Léo Schnug

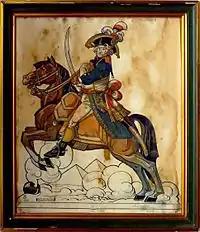
Jean-Baptiste Kléber (1908)

He later moved back to Strasbourg and became a member of the "Cercle de Saint-Léonard", where he learned marquetry from Charles Spindler and worked with a coterie of Alsatian artists, including Léon Hornecker, Henri Loux, Alfred Marzolff, , Joseph Sattler, Lothar von Seebach and Émile Schneider. He was heavily influenced by Art Nouveau and Medieval themes.